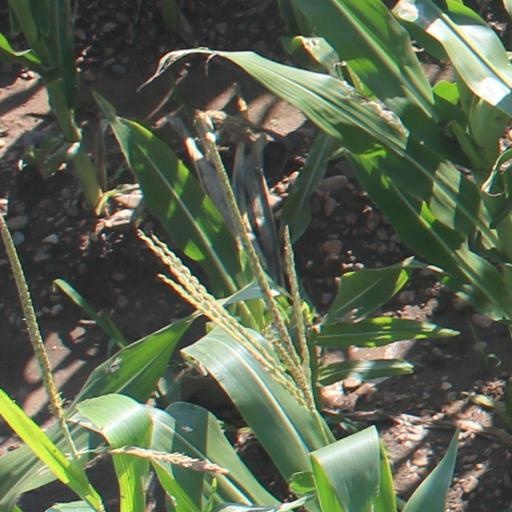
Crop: maize; corn